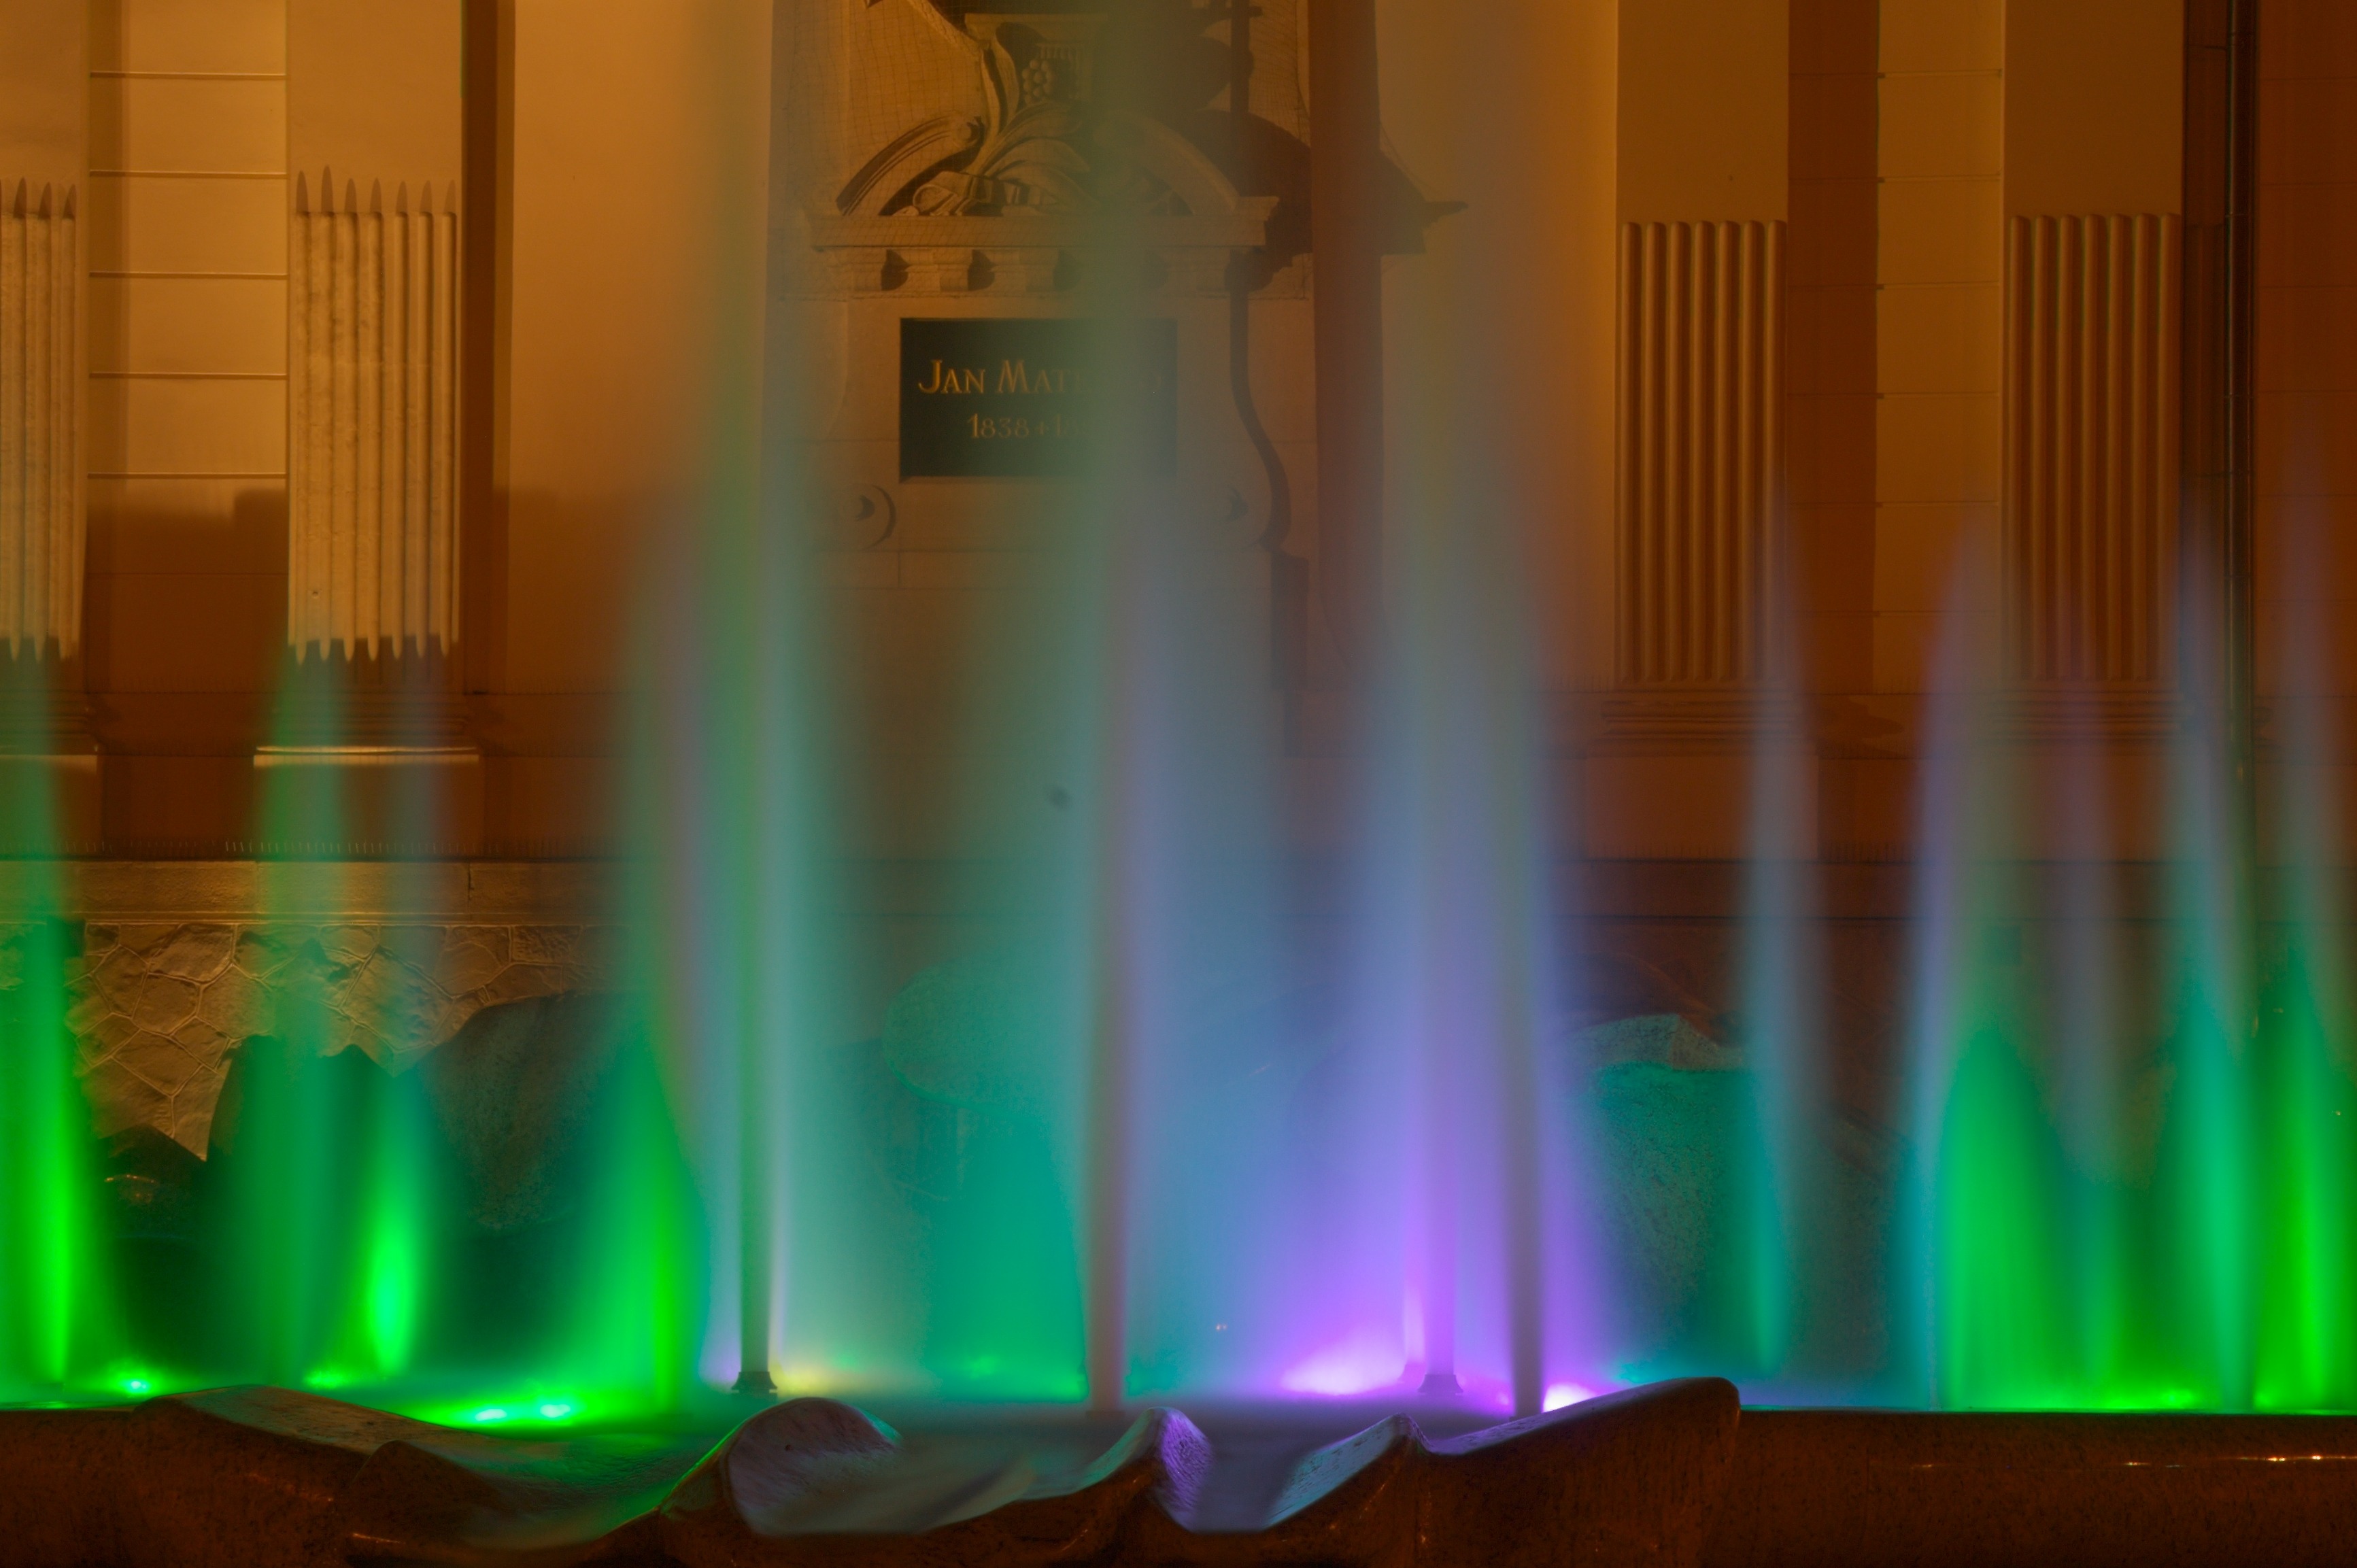
water, light, line, green, color, colorful, illuminated, interior design, fountain, shape, water games